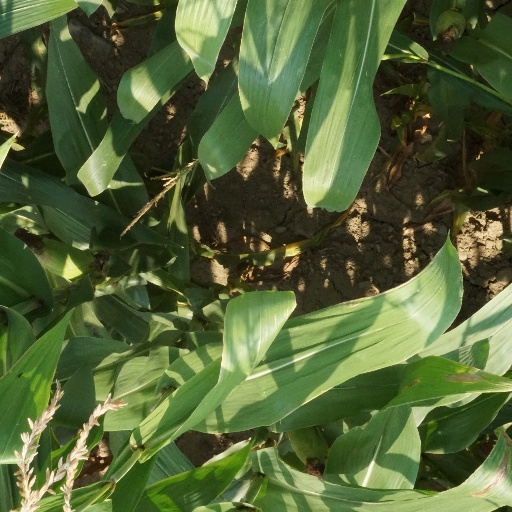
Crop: maize; corn